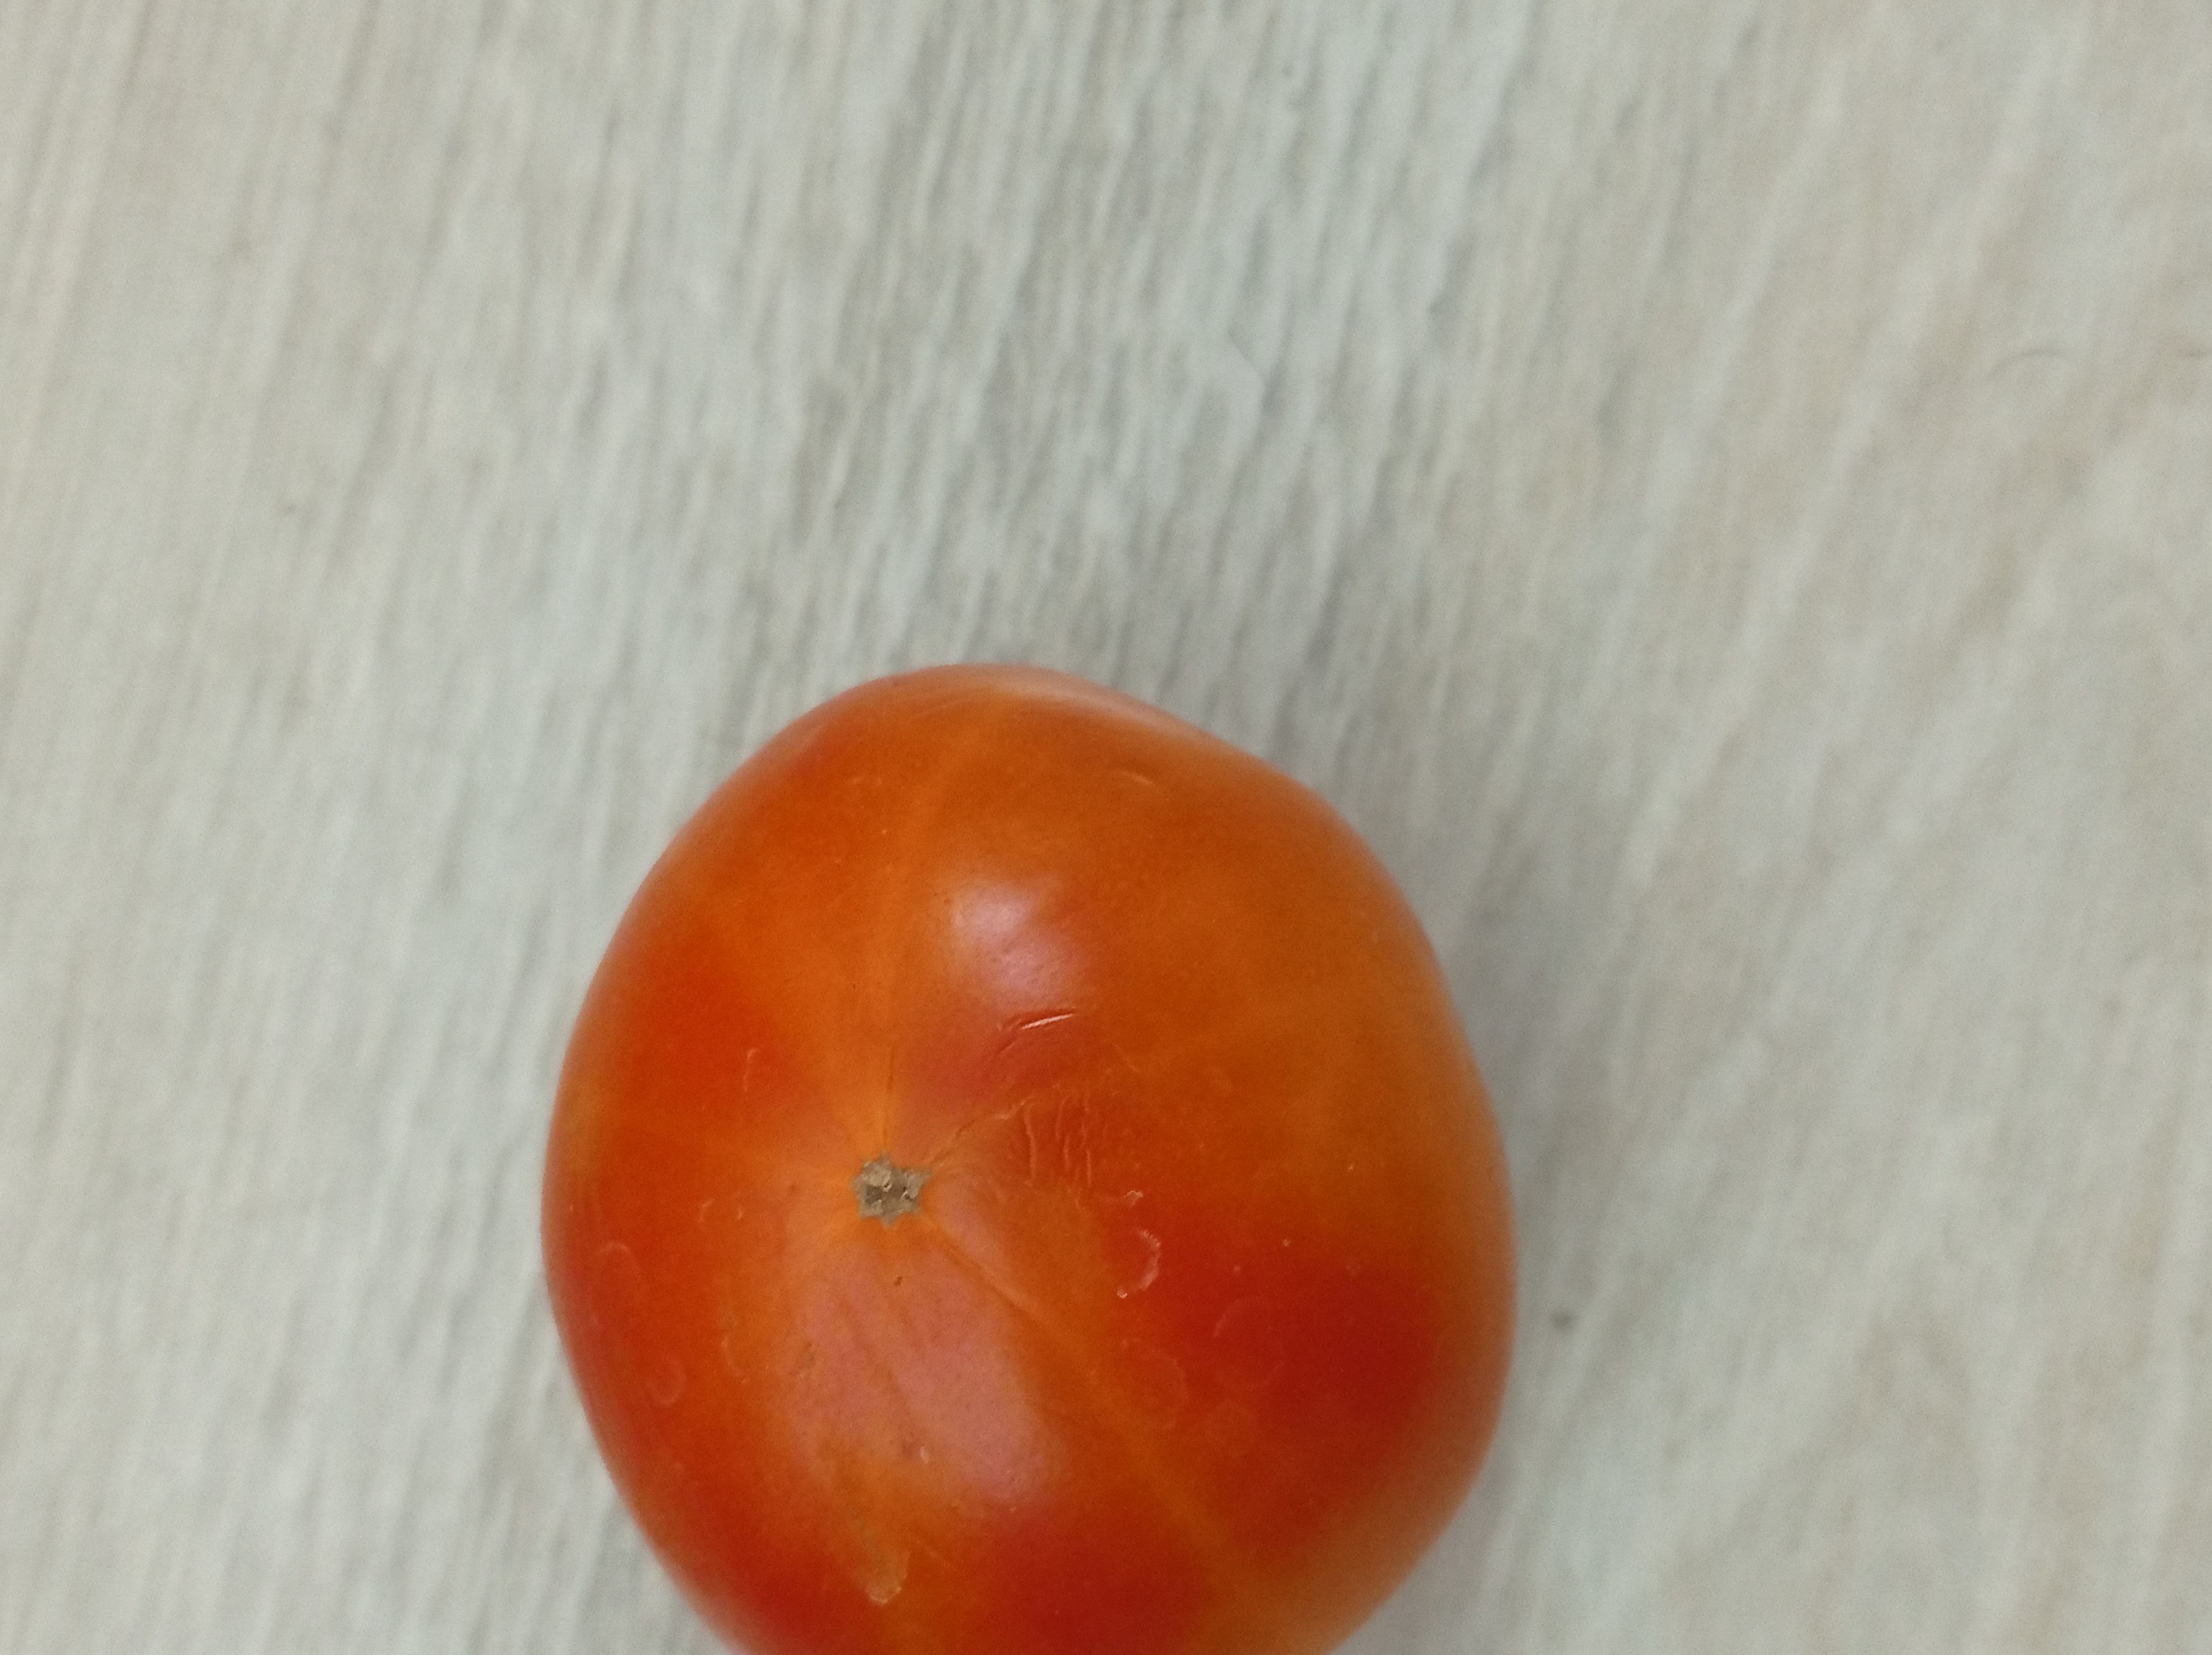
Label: Fresh